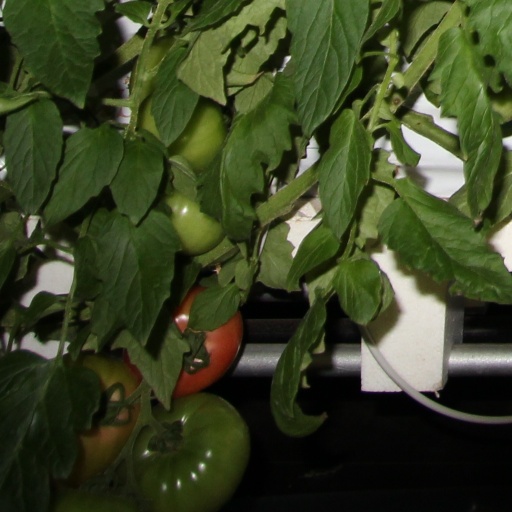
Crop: tomato